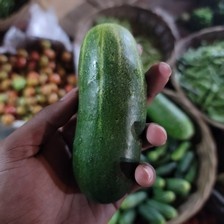
Label: cucumber